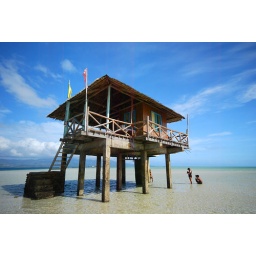
This is one of the beach houses in Manjuyod Sandbar. You can actually walk towards it during lowtide.